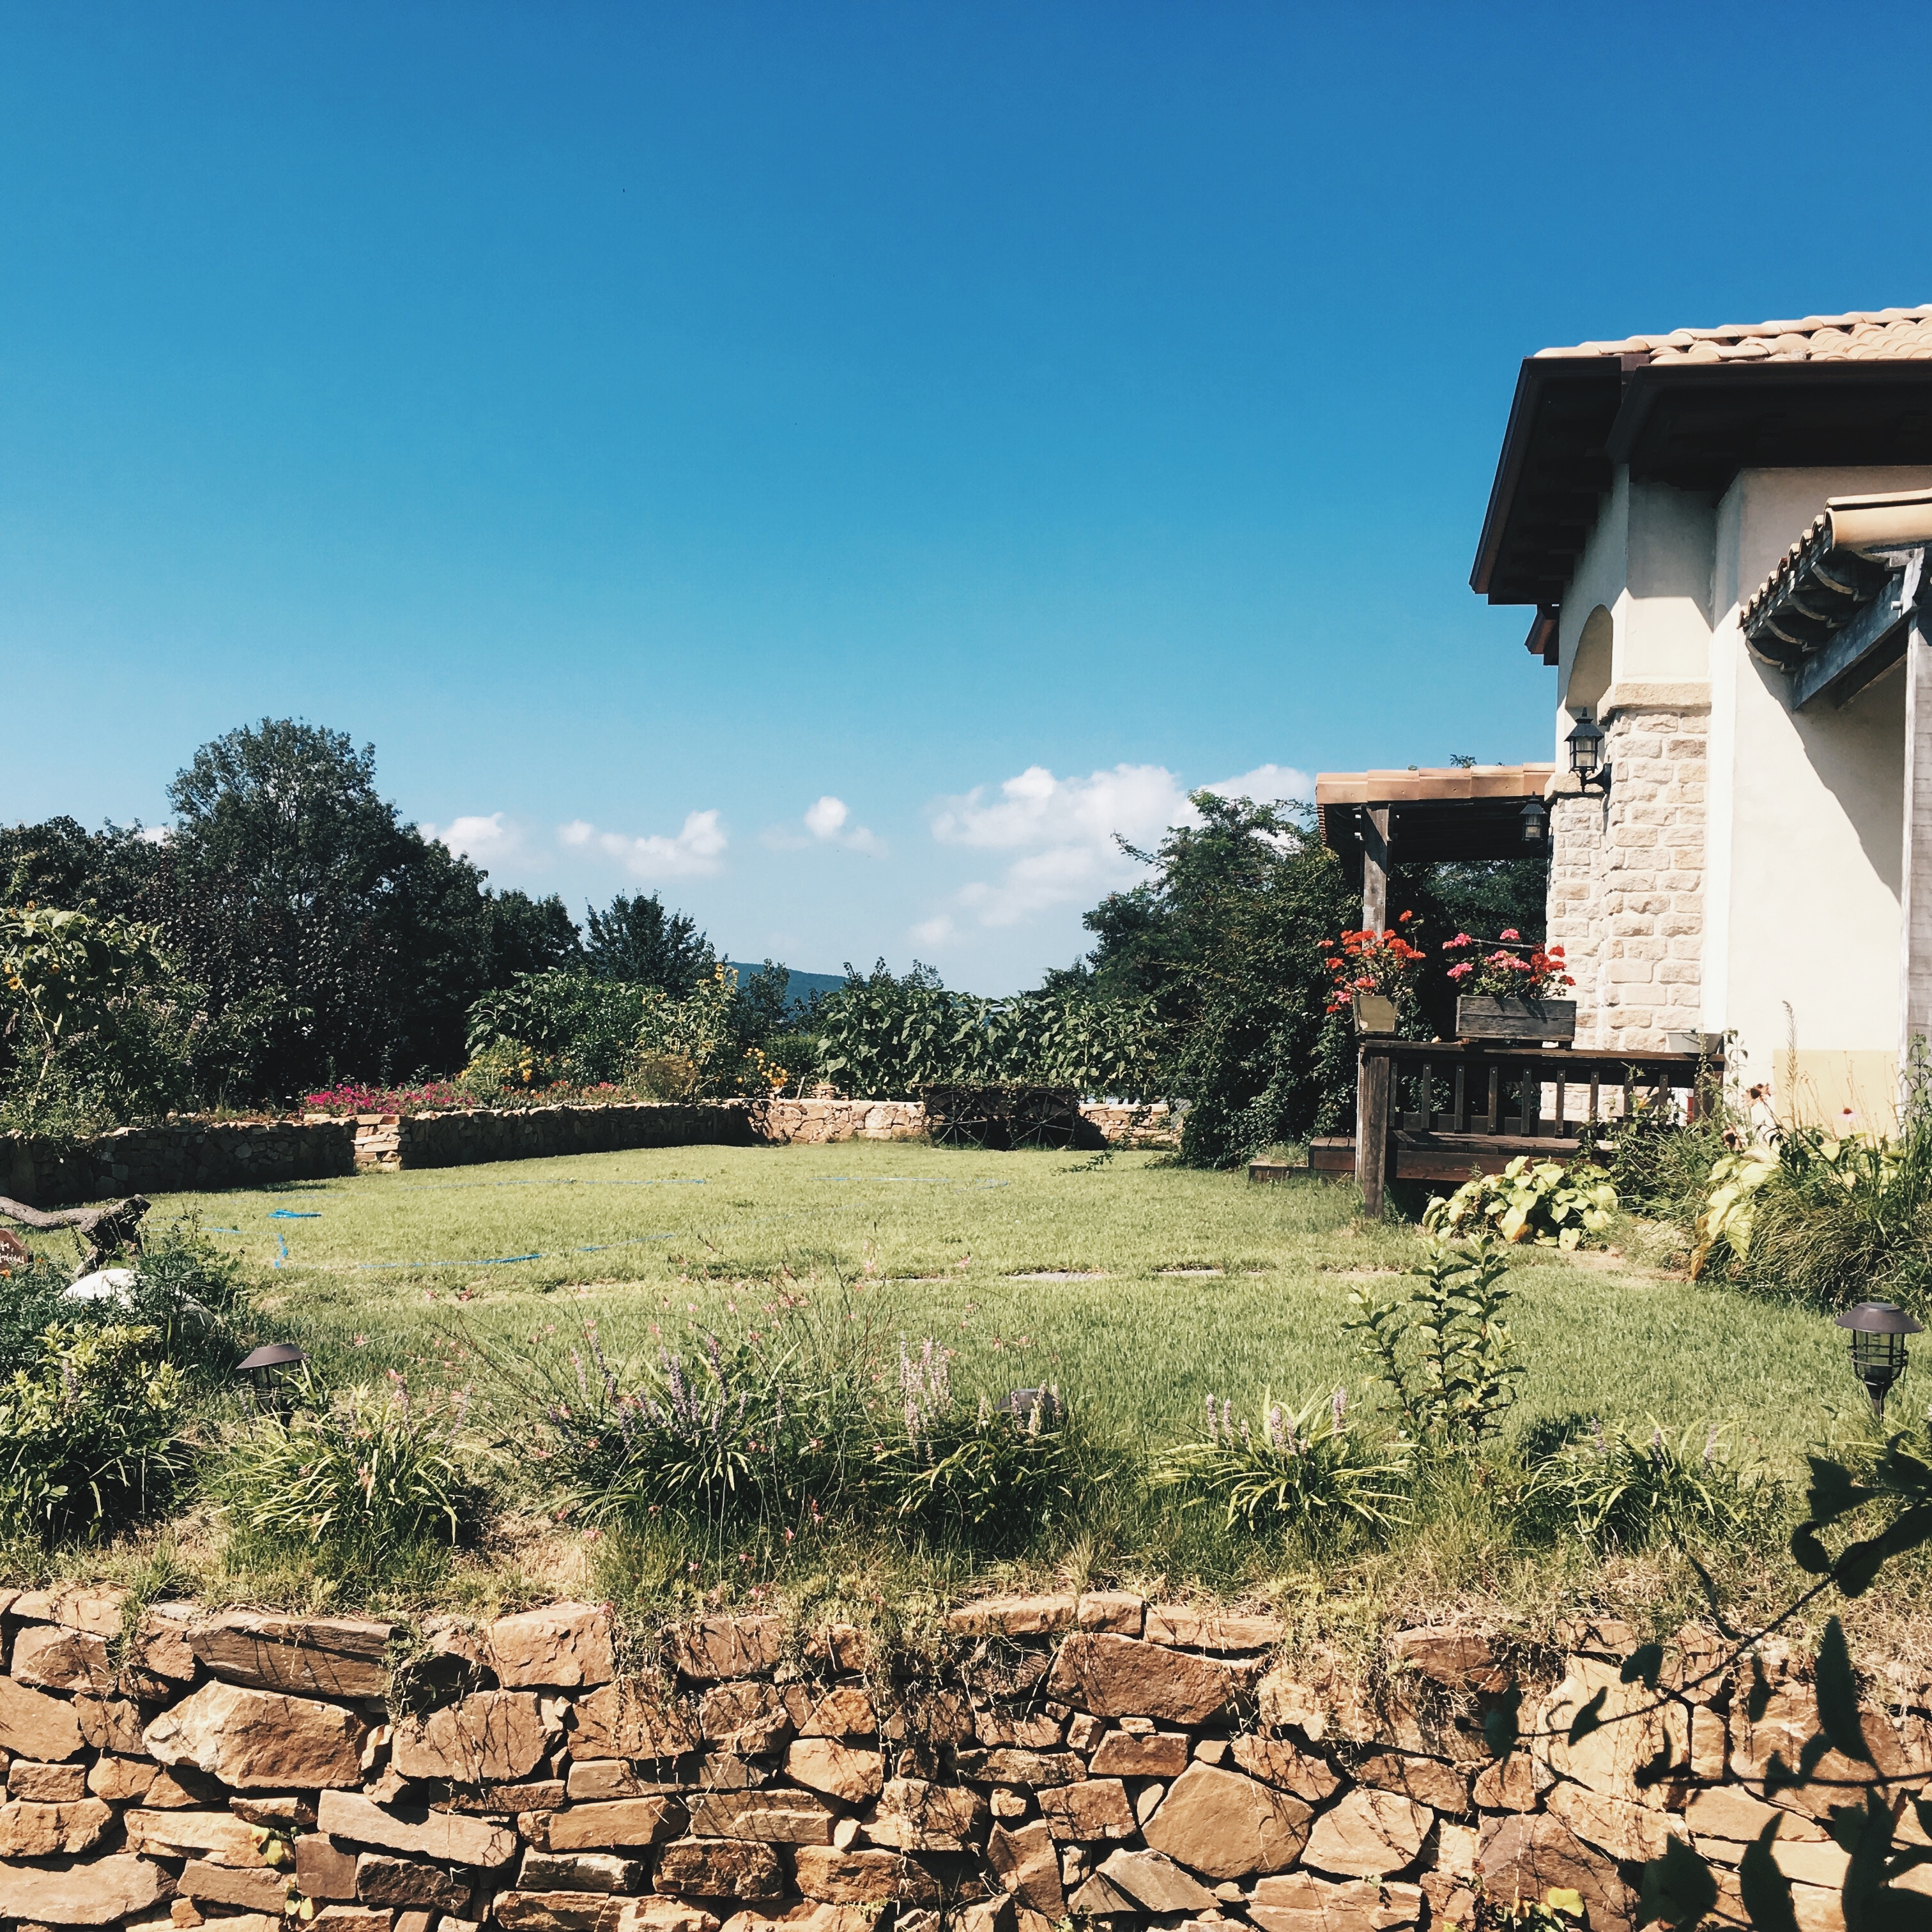
landscape, tree, farm, house, vacation, village, ruins, rural area, human settlement